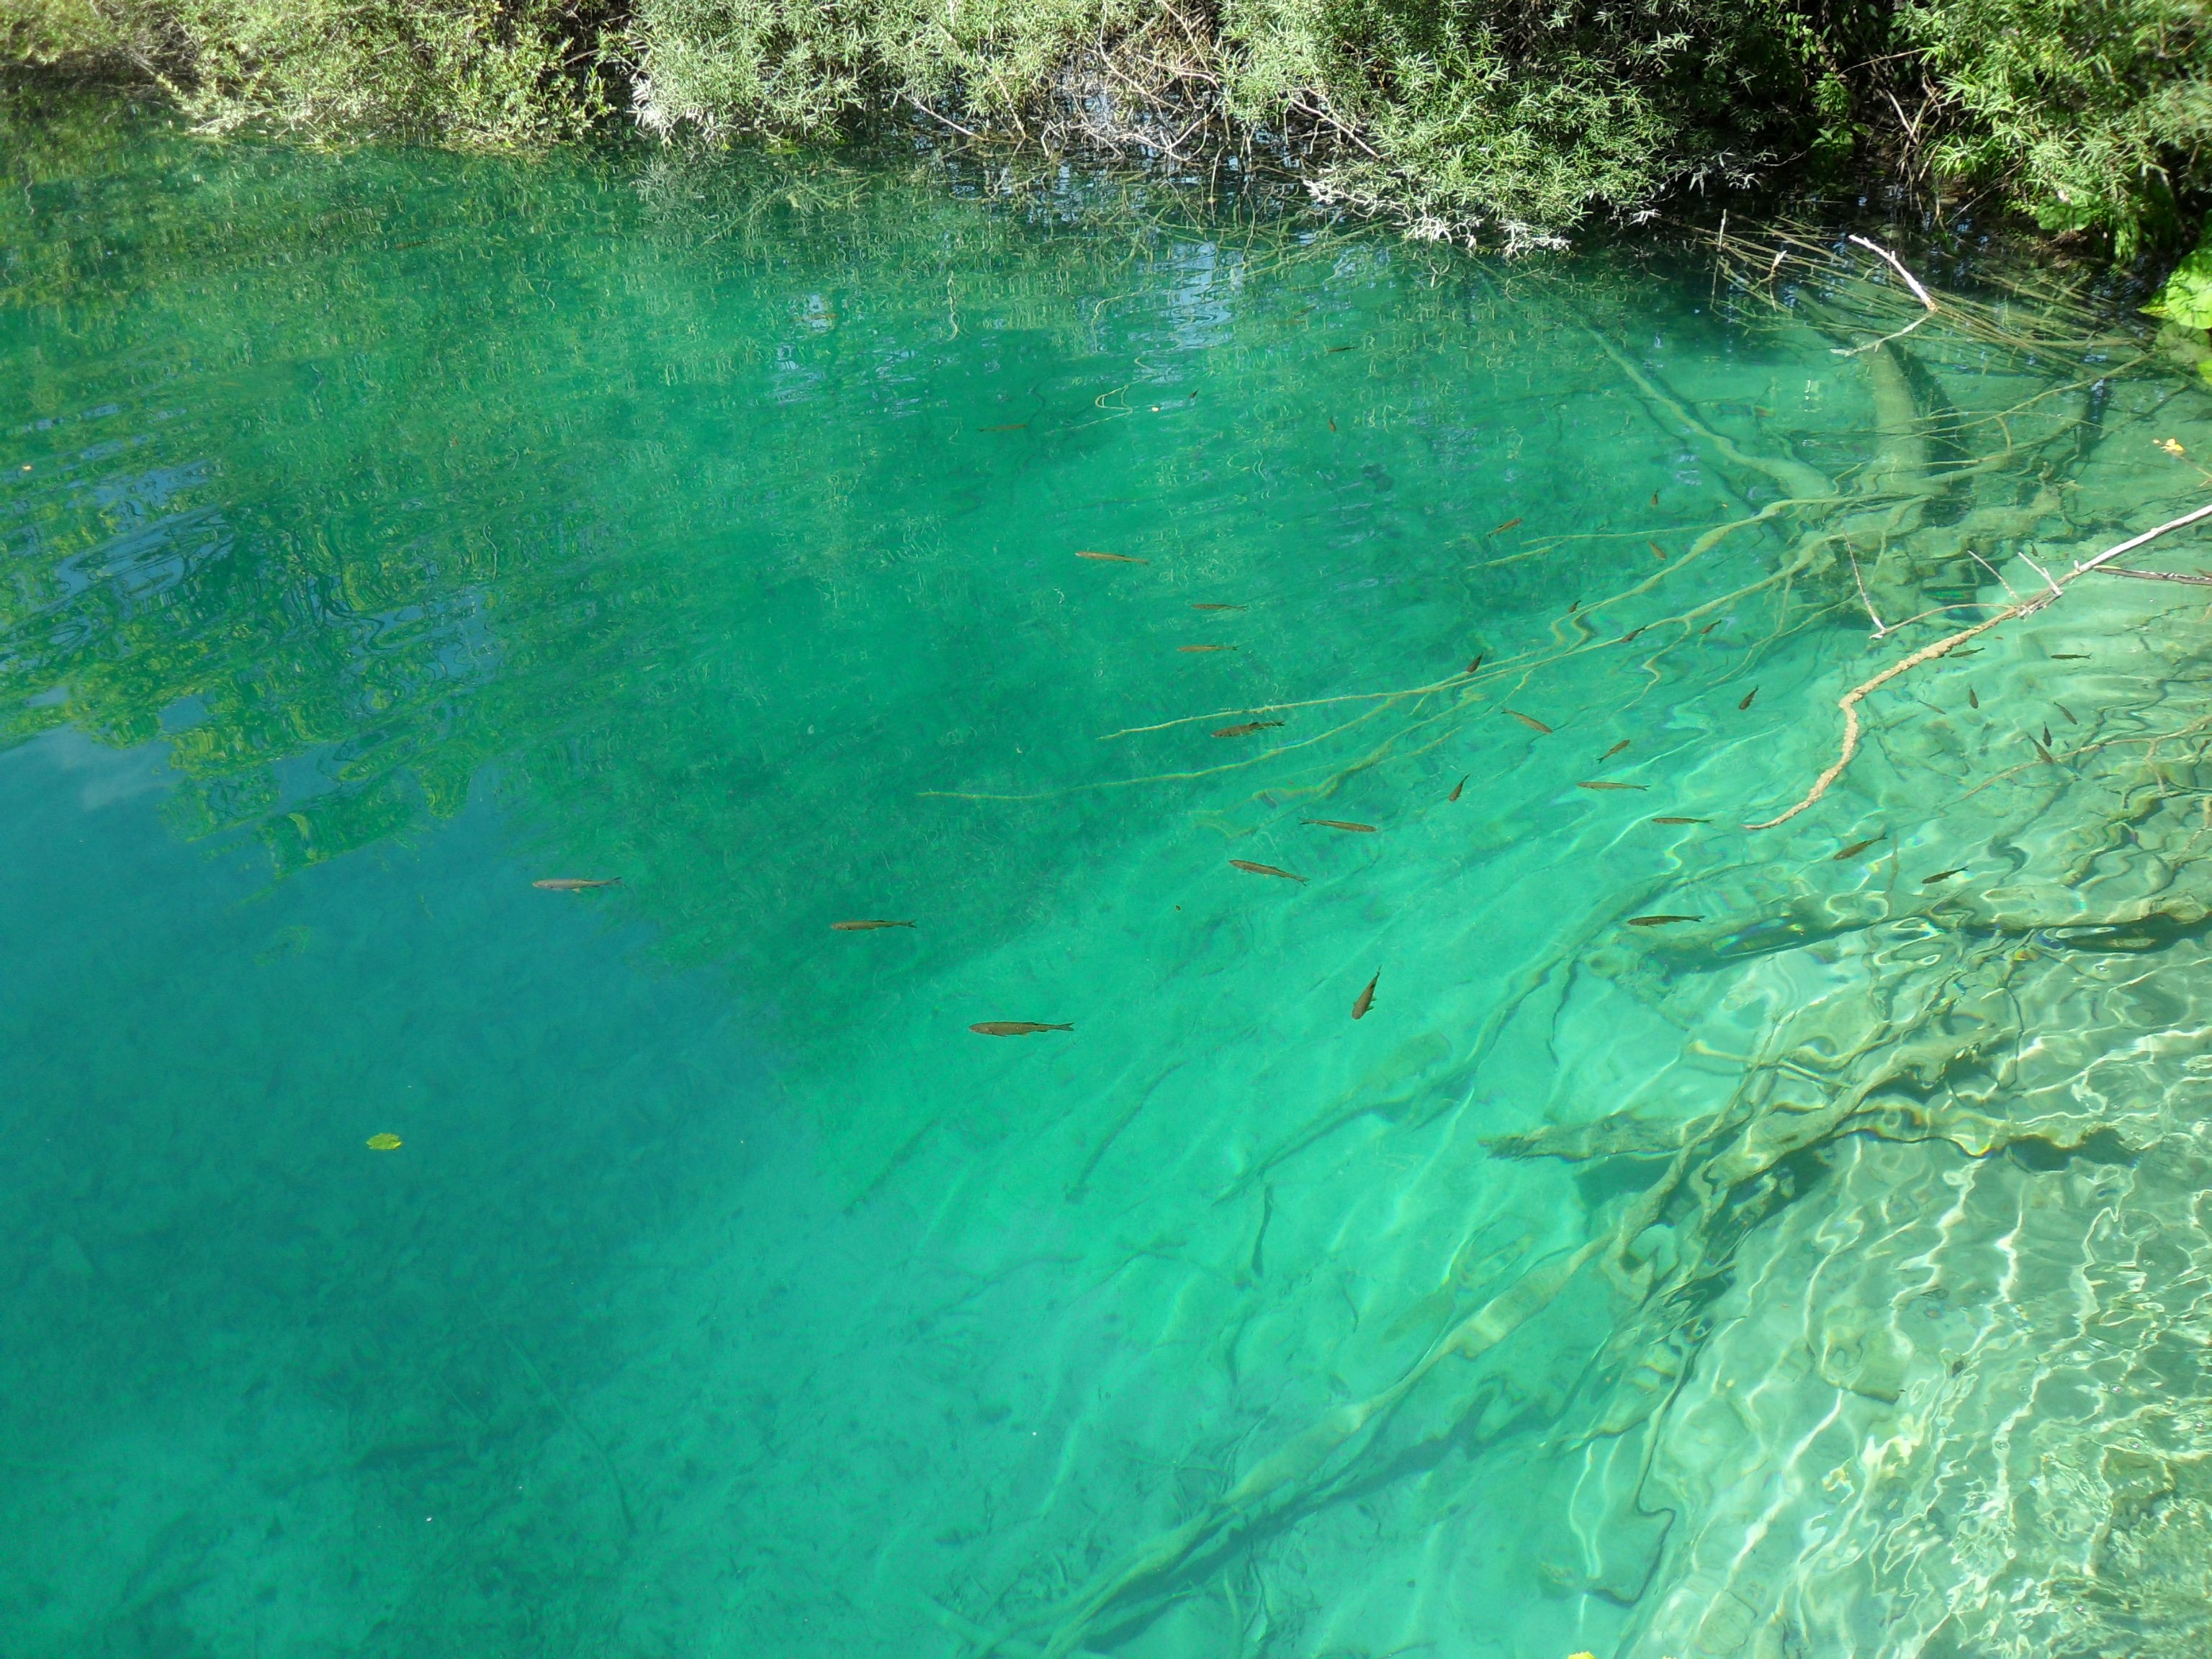
sea, nature, lake, fish, national park, clear water, croatia, plitvice lakes, marine biology